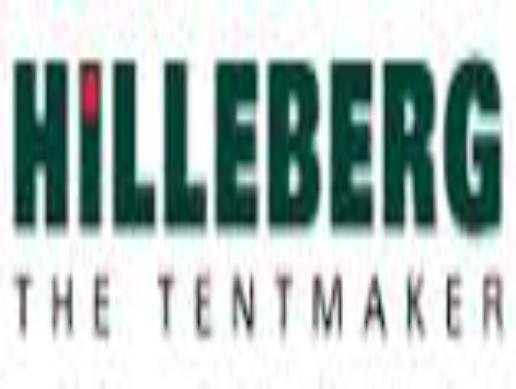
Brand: Hilleberg
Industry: Clothes